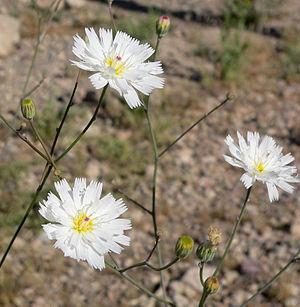
Atrichoseris platyphylla est une espèce de plante originaire du sud-ouest des États-Unis, de la famille des Asteraceae.